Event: Nepal Earthquake
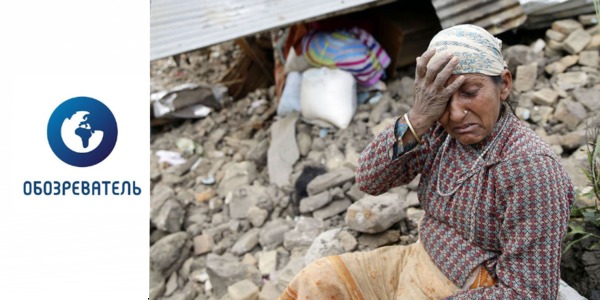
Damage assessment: damage